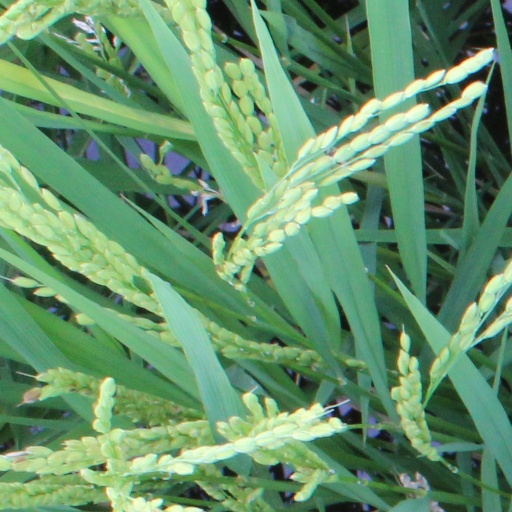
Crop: rice